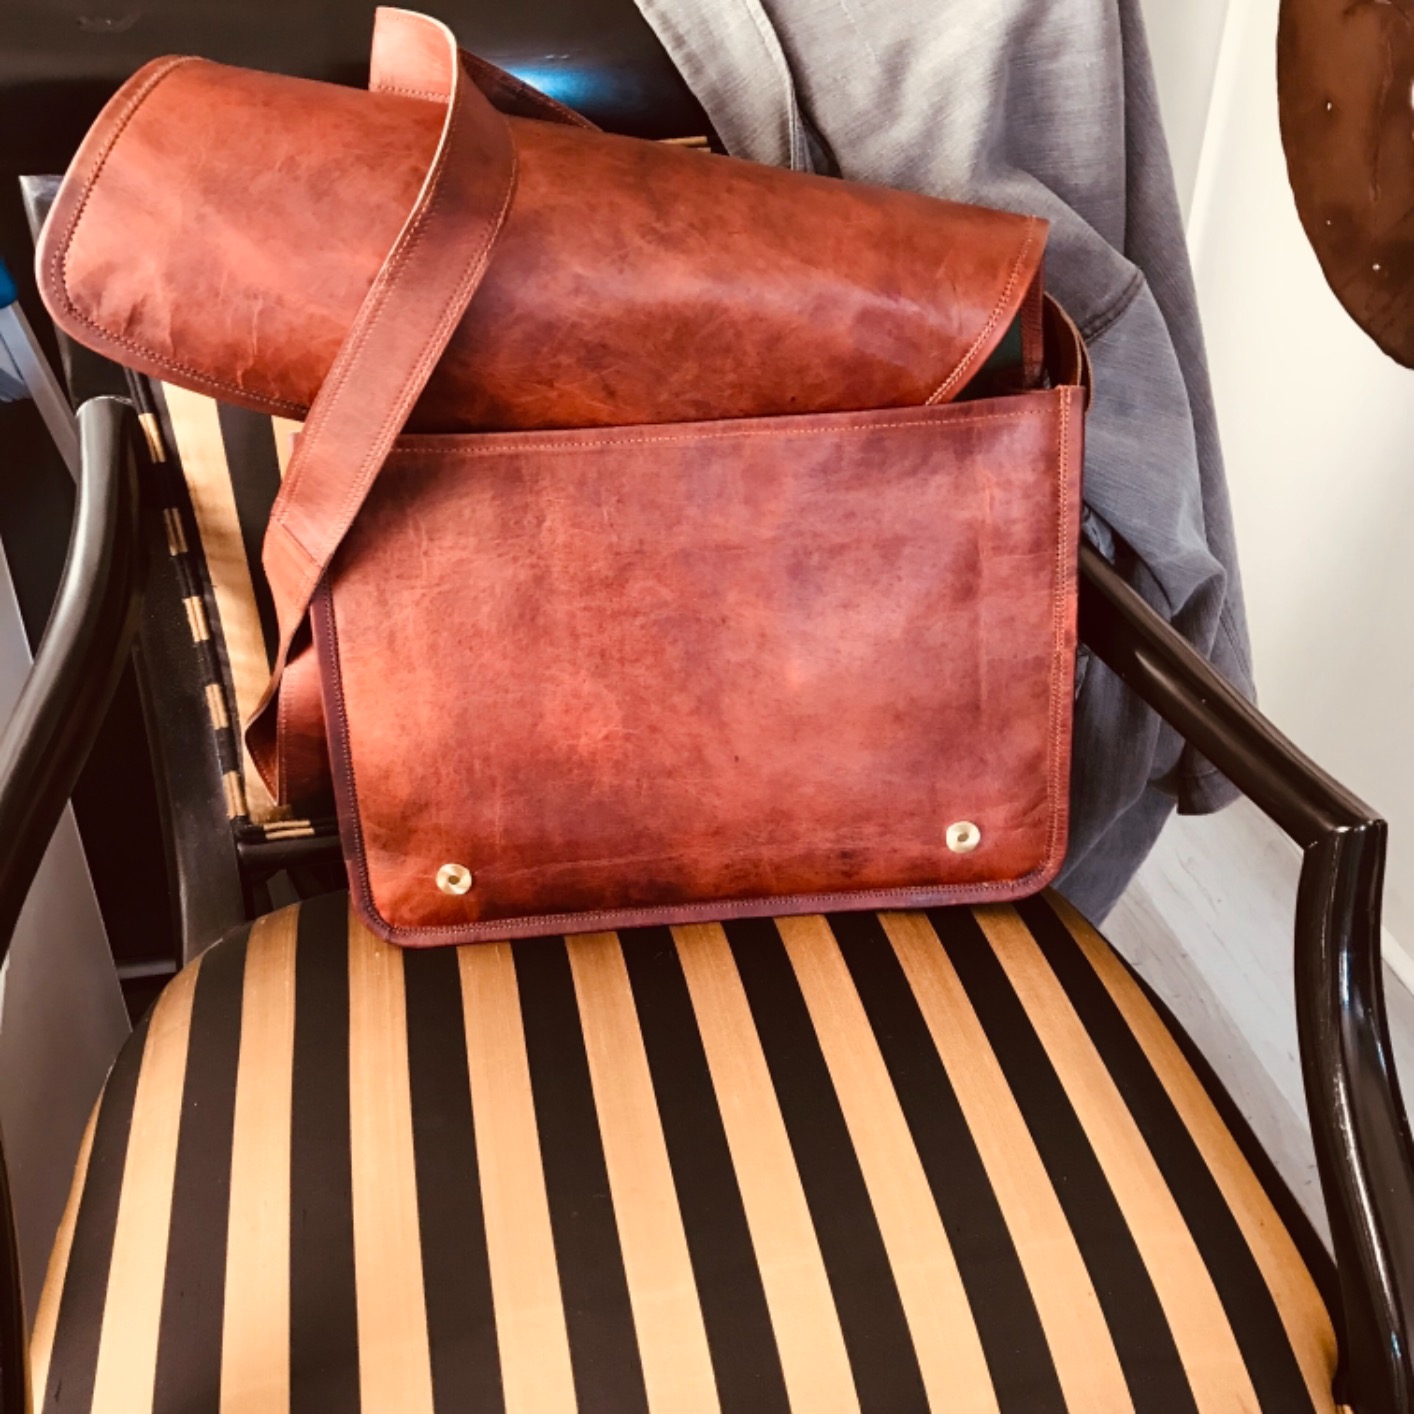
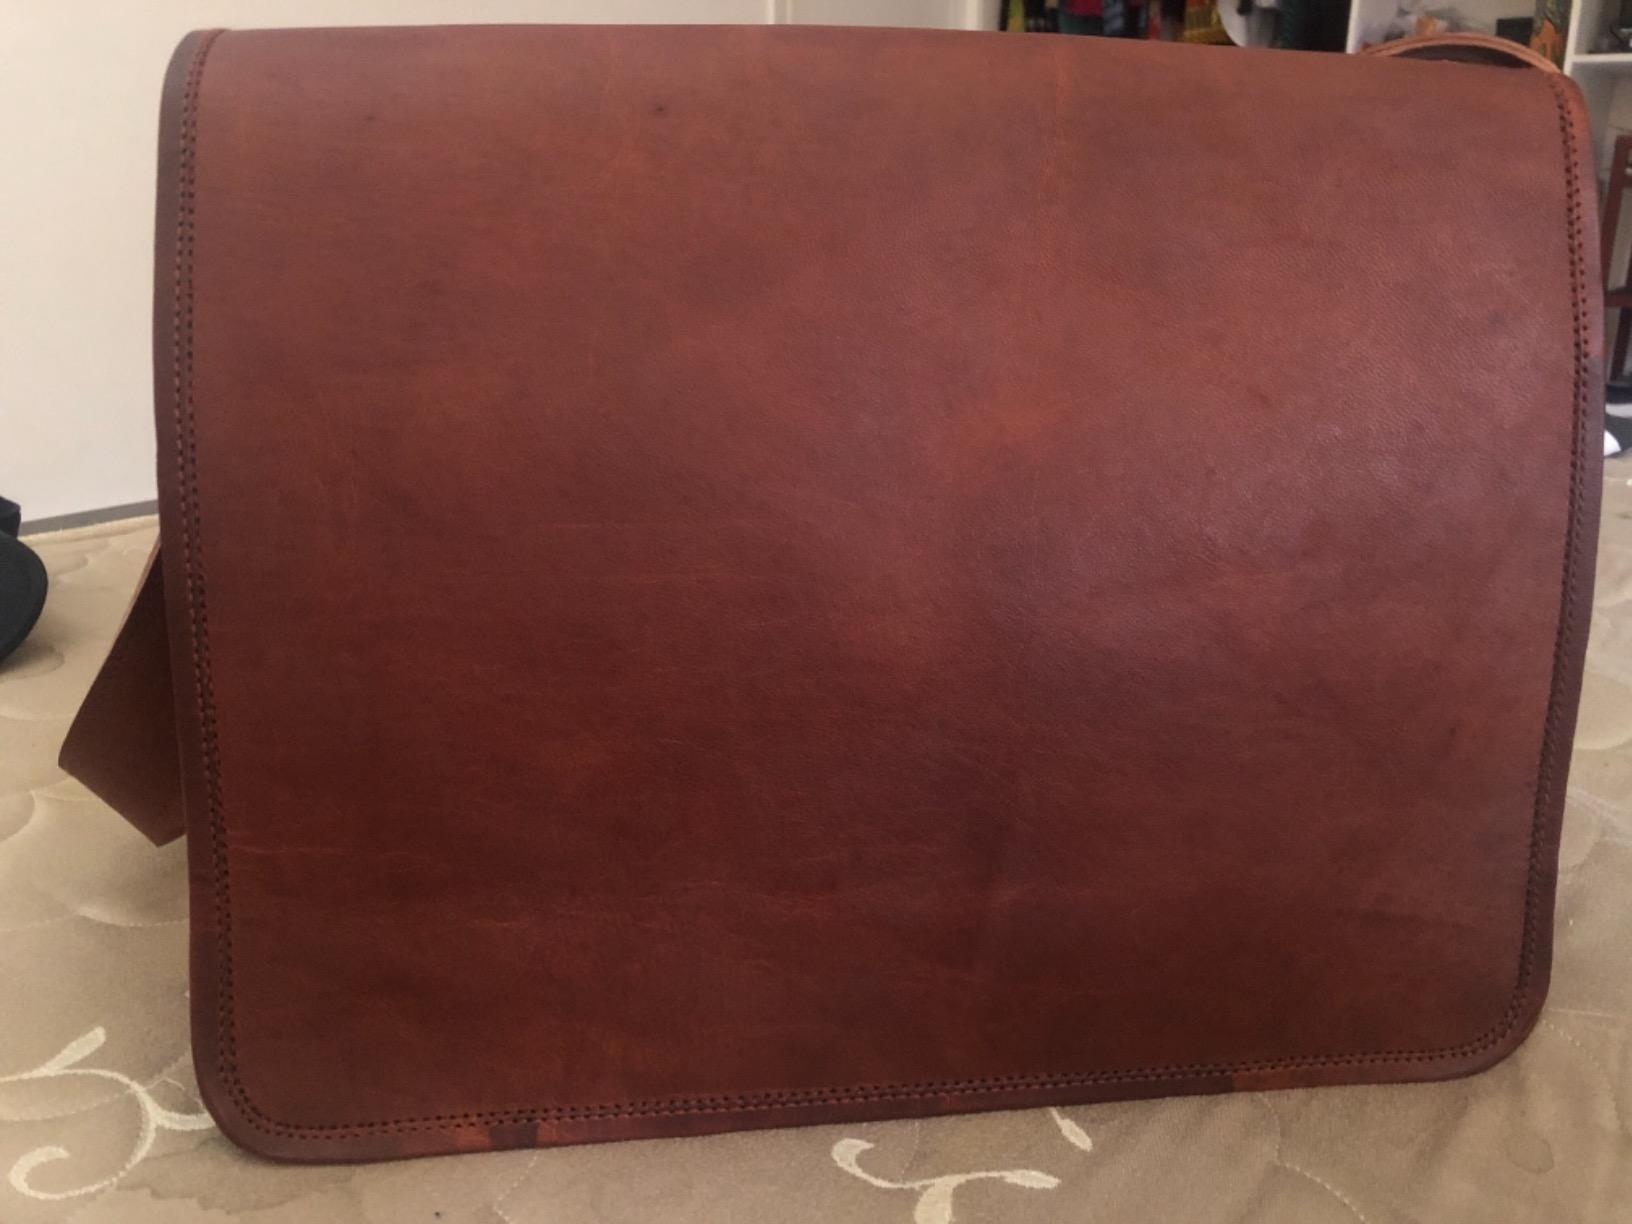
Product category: bag
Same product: yes